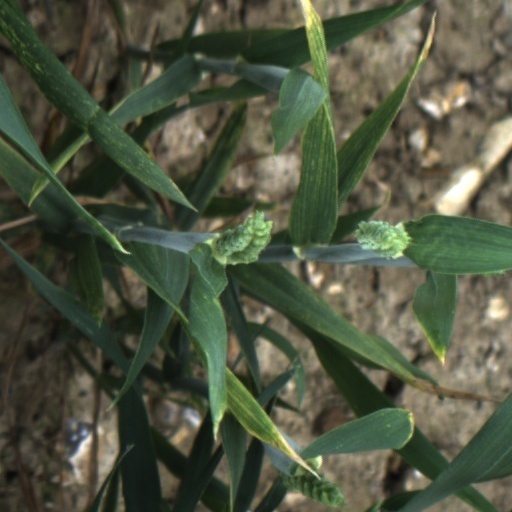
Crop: wheat